The Heavy Hand of the Law

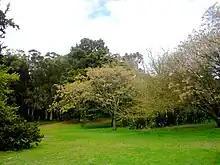
Miguel Lillo Park at Necochea, the forest in which the movie was filmed

The development of the film began when Roberto Gispert talk about the case in which this movie is inspired to Fernán Miras. When the crew began to interview people in the Judiciary, they found out that most people began to study law because "they were naive at the time". This led to focus the film on how the system not only destroys victims and criminals, but also the goodwill of its workers.